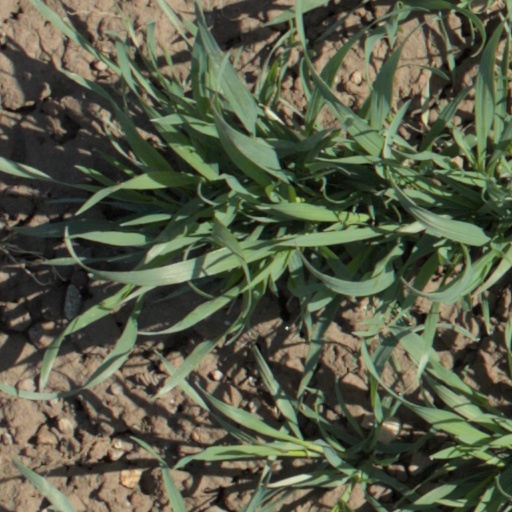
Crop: wheat